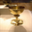
Label: cup